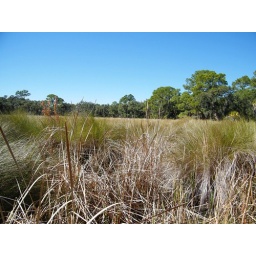
grasslands bordered by pine forest